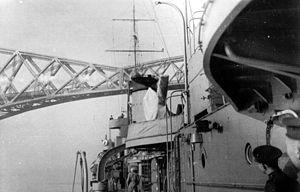
Le plan Pékin était une opération au cours de laquelle trois destroyers de la marine polonaise, le Burza, le Błyskawica, et le Grom, furent évacués vers le Royaume-Uni à la fin août et début septembre 1939 avant le déclenchement de la guerre. Ils reçurent l'ordre de se rendre dans des ports britanniques et d’aider la Royal Navy britannique dans le cas d'une guerre avec l'Allemagne nazie. Le plan fut un succès et permit aux navires d'éviter une destruction certaine durant l'invasion allemande.